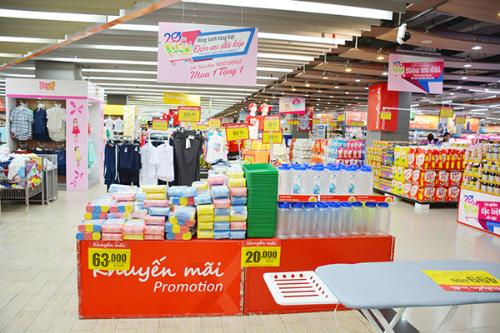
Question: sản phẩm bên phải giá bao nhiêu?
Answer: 20 nghìn đồng